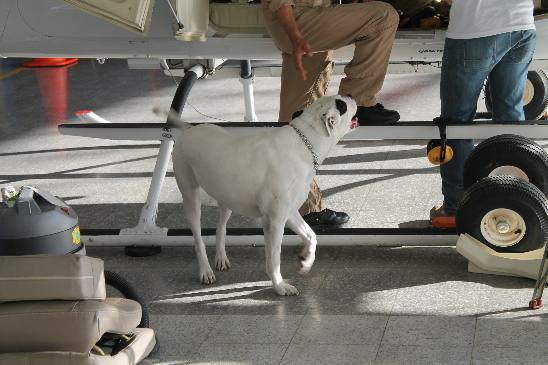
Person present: Yes